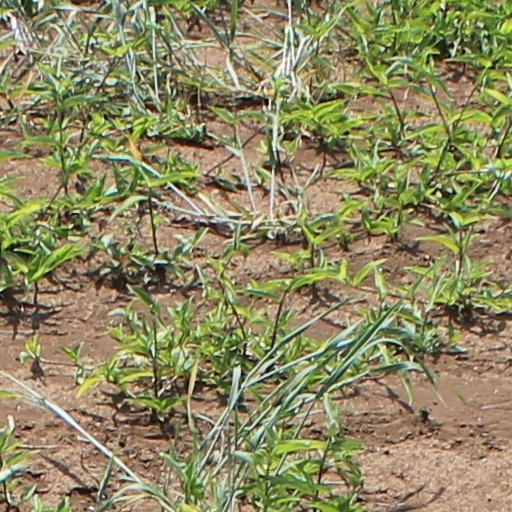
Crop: wheat